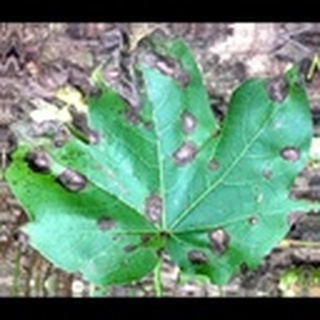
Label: cotton_target_spot